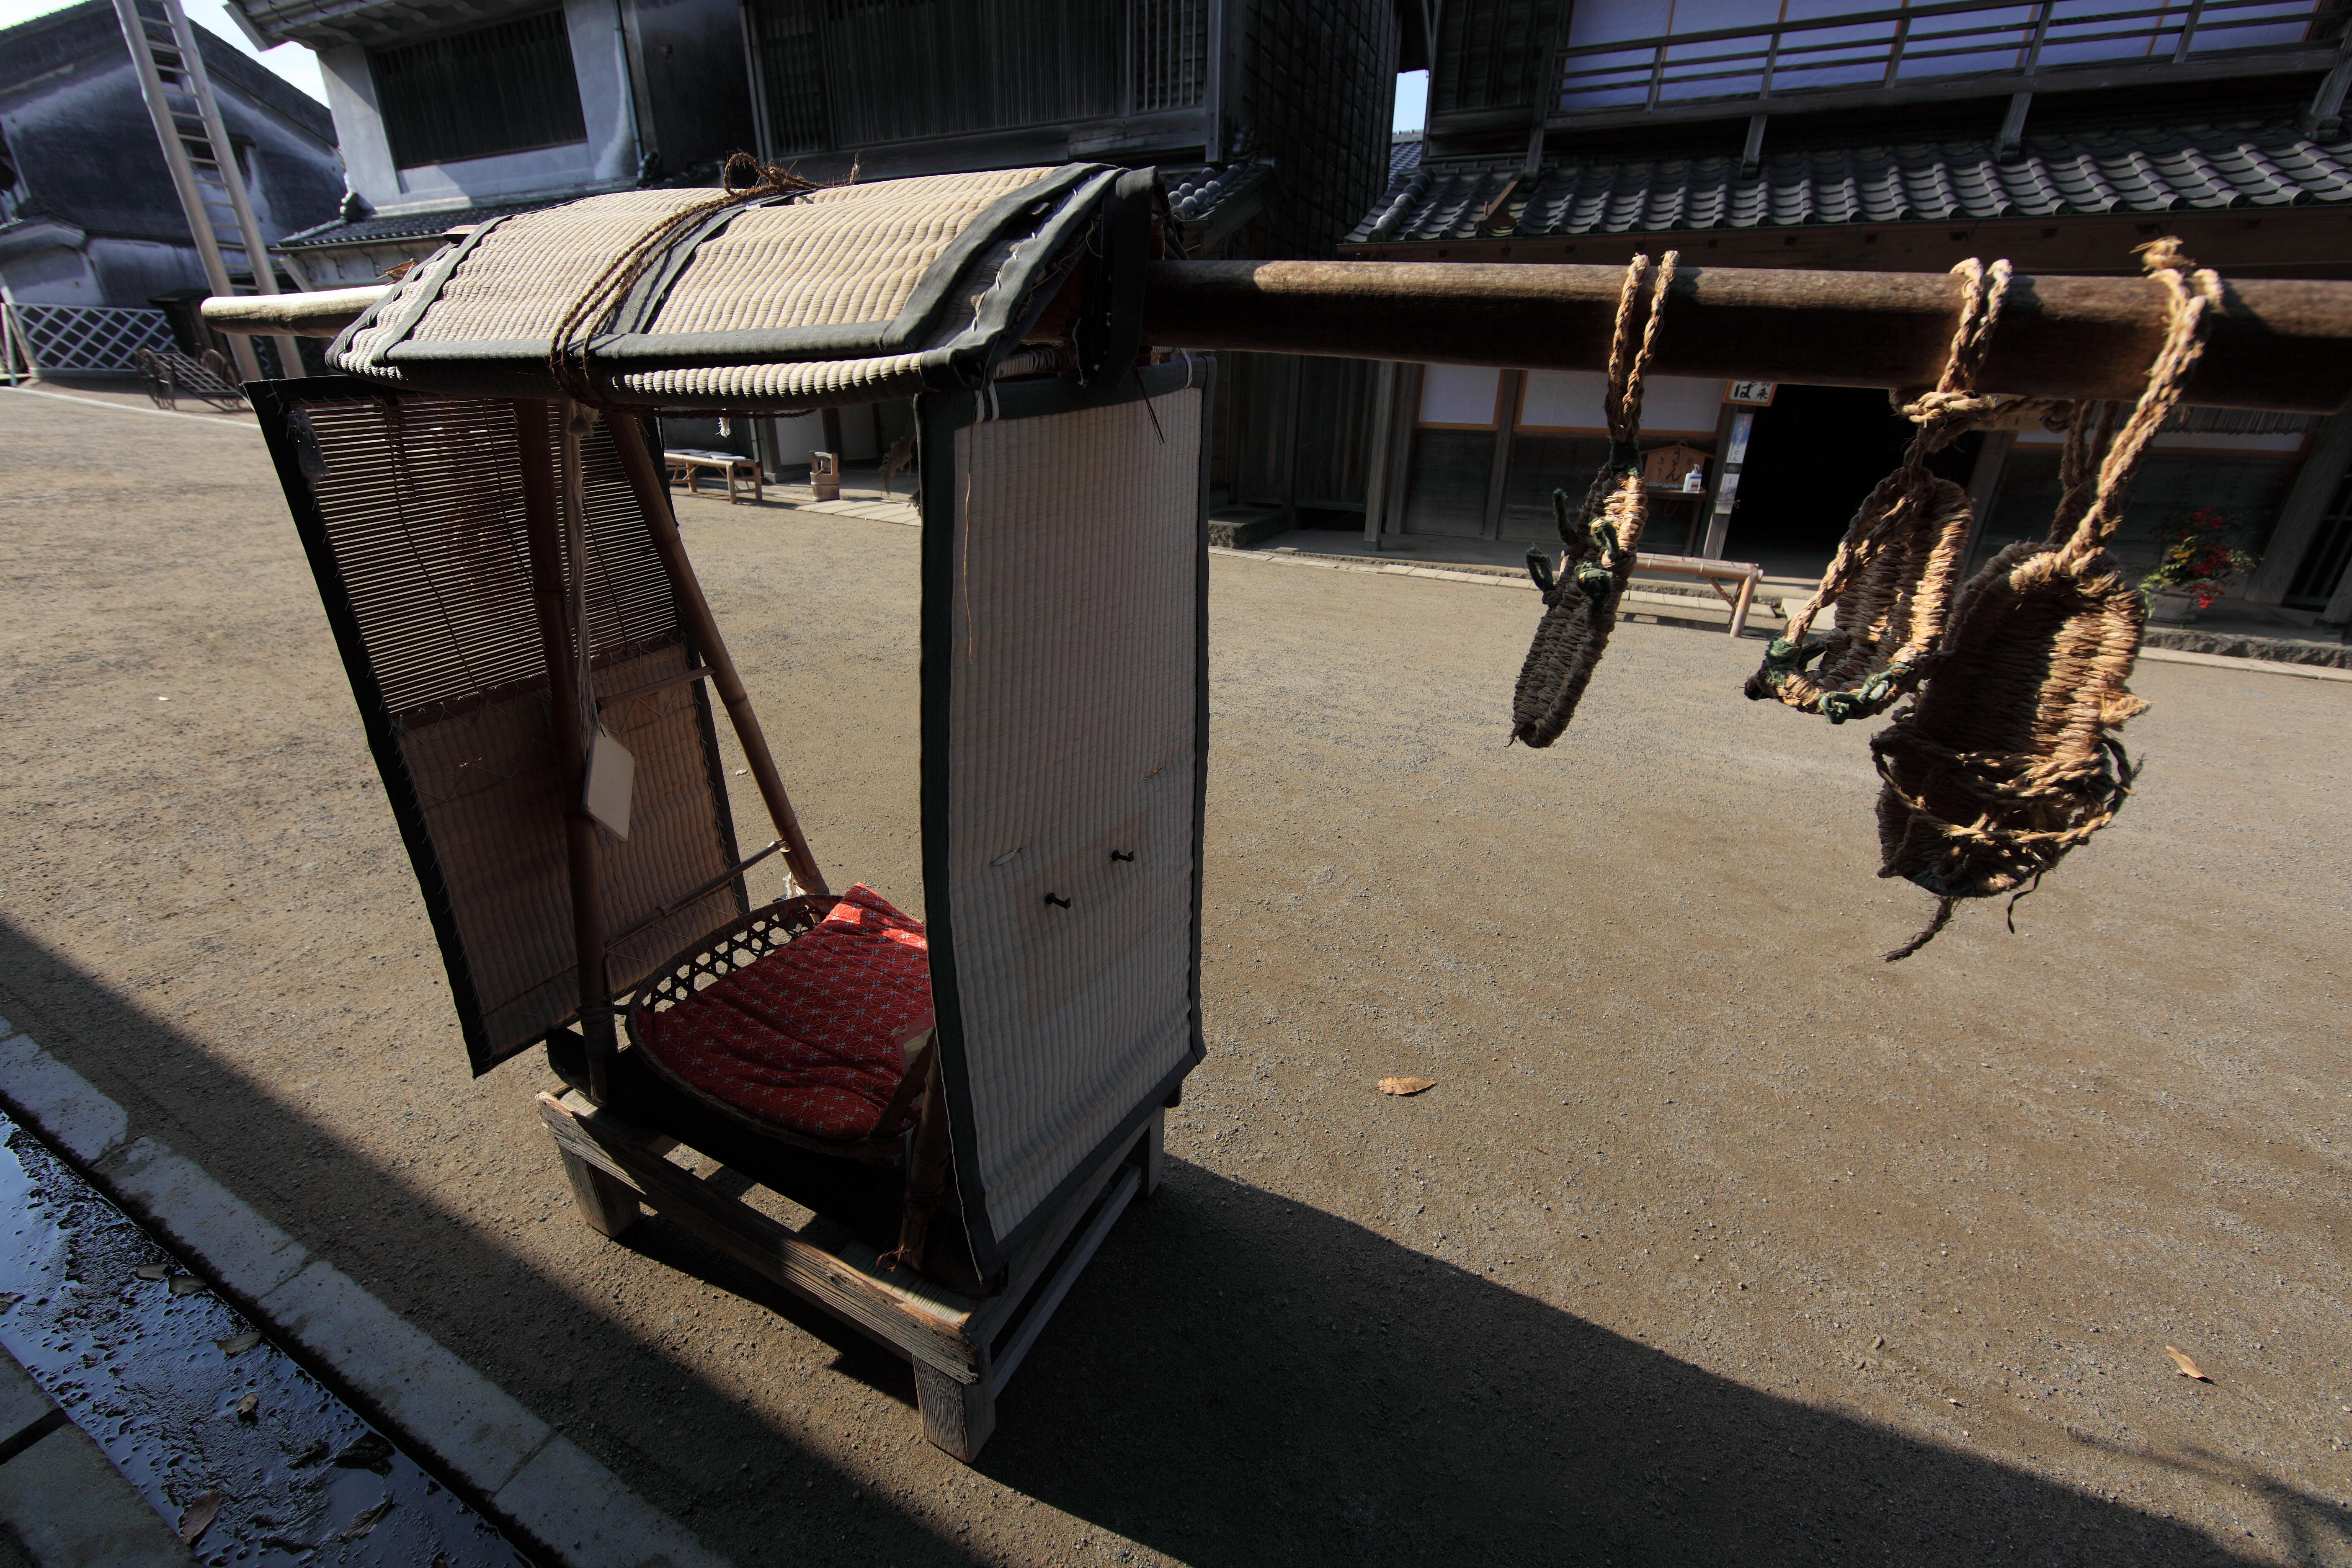
wood, street, taxi, high, vehicle, furniture, cool image, japanese, 5d, style, hires, markii, traditional, hi, res, resolution